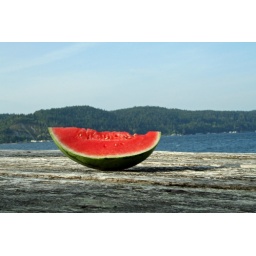
It was sitting on a picnic table in front of the lake